Judd Apatow

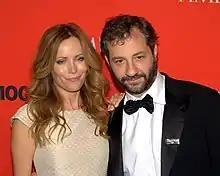
Apatow with his wife, actress Leslie Mann

Apatow met actress Leslie Mann on the set of the 1996 comedy film "The Cable Guy", where he served as producer and she was cast as the girlfriend of Matthew Broderick's character. They were married on June 9, 1997, in Los Angeles, and have two daughters, Maude and Iris. Mann has appeared in "Freaks and Geeks", "The 40-Year-Old Virgin", "Knocked Up", "Drillbit Taylor", "Funny People", and "This Is 40". Both daughters appeared in "Knocked Up," "Funny People," and "This Is 40", as Leslie Mann's character's daughters, and Maude was nominated at the 34th Young Artist Awards for Best Performance in a Feature Film – Supporting Young Actress for "This Is 40".